Mummies Alive!

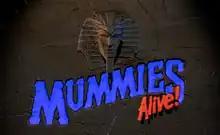
"Mummies Alive!" title card

Mummies Alive! is an animated series from DIC Productions L.P. and Northern Lights Entertainment. It originally aired for one season in 1997. The show was part of a general trend of "mummymania" in 1990's pop culture.